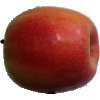
Label: apple_pink_lady